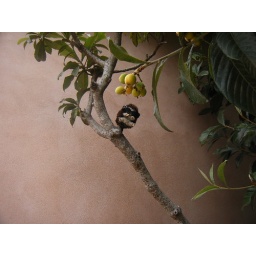
Nub chills in a fruit tree